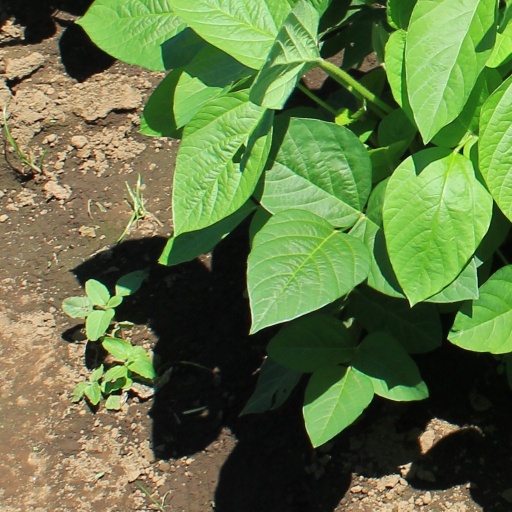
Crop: soybean